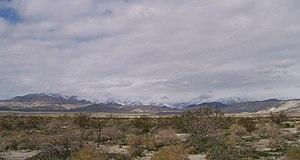
Trois femmes est un film américain de Robert Altman, sorti en 1977.